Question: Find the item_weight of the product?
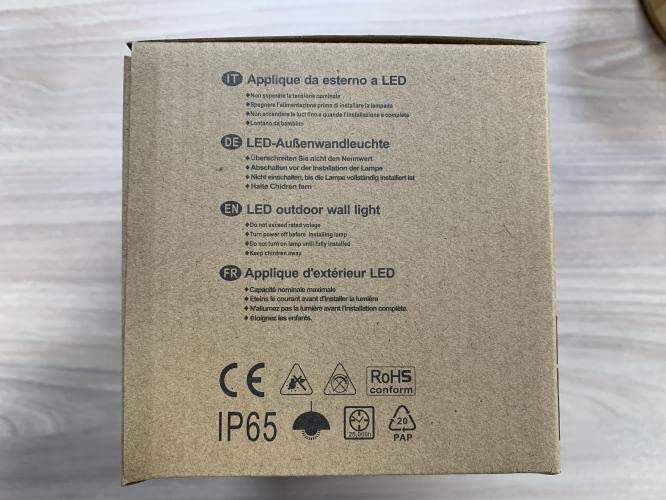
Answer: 0.0 gram